Ulster Volunteers

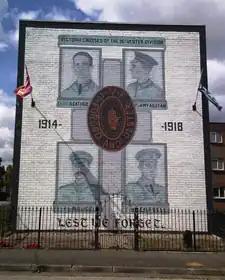
A mural in Belfast showing four recipients of the Victoria Cross from the 36th (Ulster) Division, with the UVF logo in the middle

The third Home Rule Bill was eventually passed despite the objections of the House of Lords, whose power of veto had been abolished under the Parliament Act 1911. While Carson had hoped to have the whole of Ulster excluded, he felt a good case could be made for the six Ulster counties with unionist, or only slight nationalist, majorities. However, in August 1914 the Home Rule issue was temporarily suspended by the outbreak of World War I and Ireland's involvement in it. Many UVF men enlisted in the British Army, mostly with the 36th (Ulster) Division of the 'New Army'. Others joined Irish regiments of the United Kingdom's 10th and 16th (Irish) Divisions. By the summer of 1916, only the Ulster and 16th divisions remained, the 10th amalgamated into both following severe losses in the Battle of Gallipoli. Both of the remaining divisions suffered heavy casualties in July 1916 during the Battle of the Somme and were largely wiped out in 1918 during the German spring offensive.